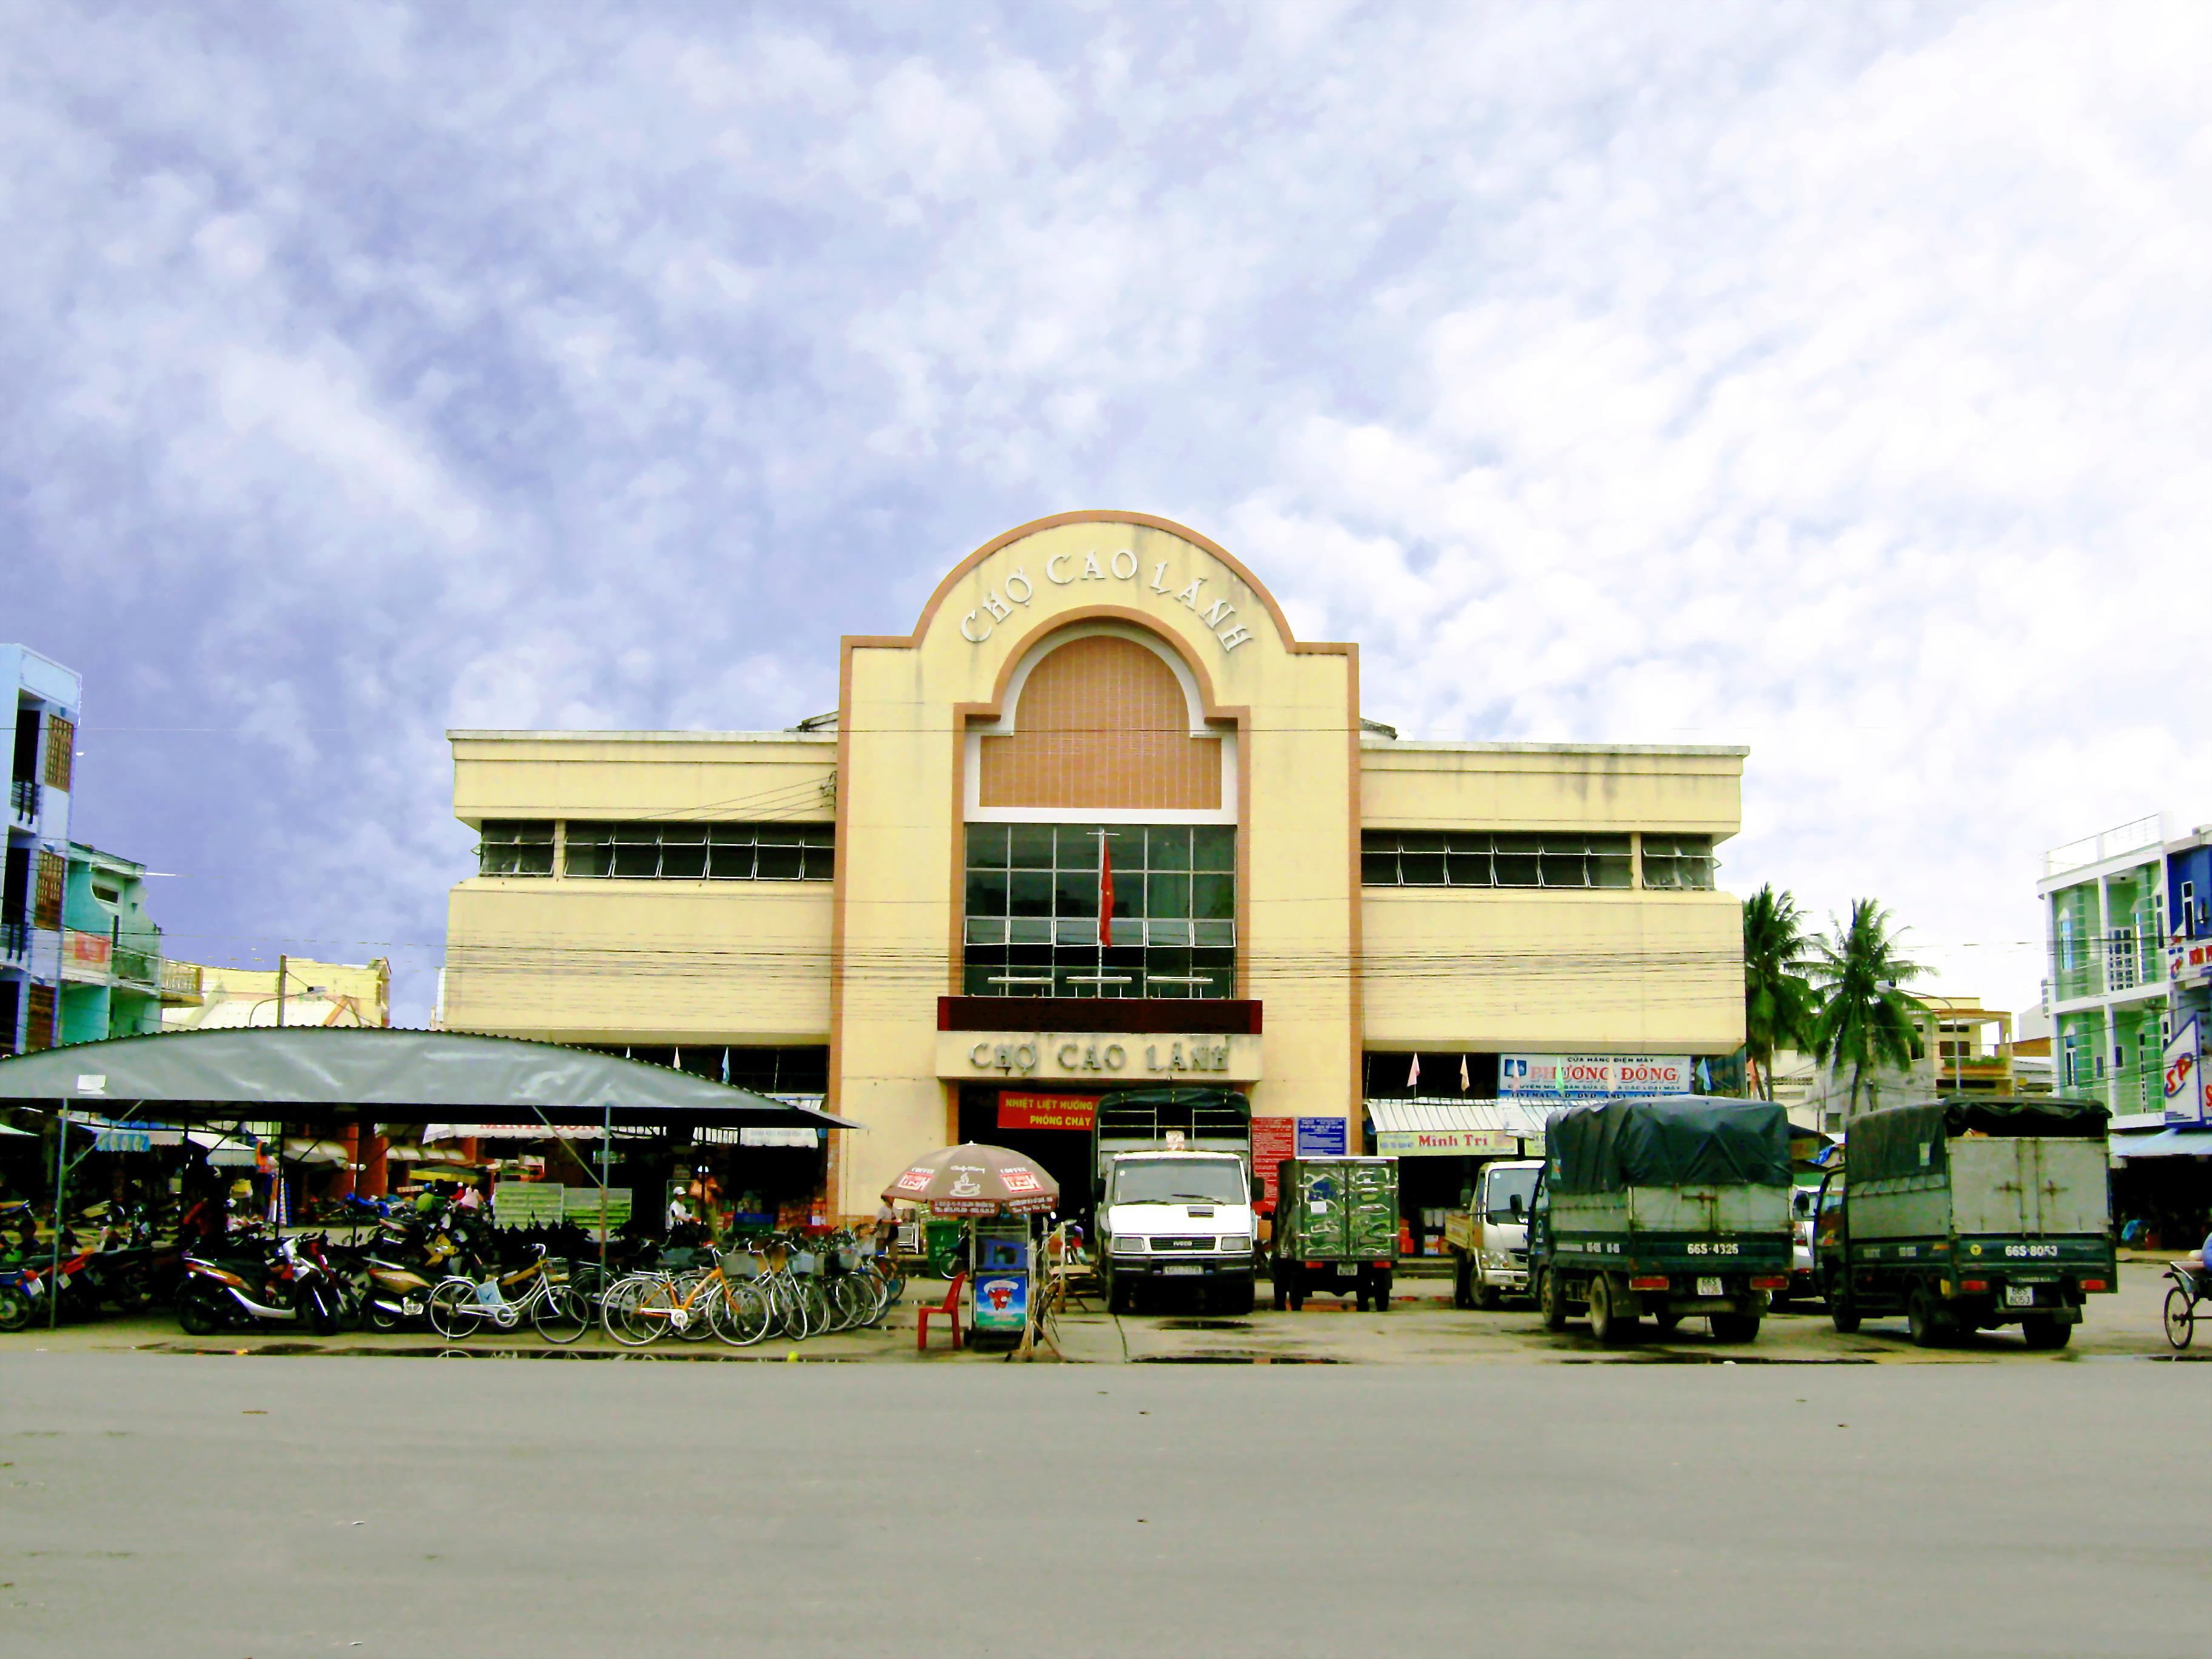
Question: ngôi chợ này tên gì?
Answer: chợ cao lãnh